Davie baronets

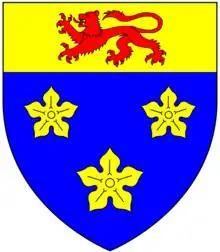
Arms of Davie (ancient) of Creedy in the parish of Sandford, Devon: "Azure, three cinquefoils or on a chief of the last a lion passant gules"

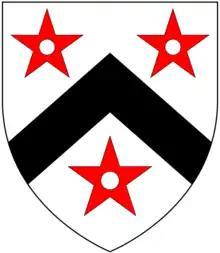
Arms of Davie (modern) of Creedy in the parish of Sandford, Devon: "Argent, a chevron sable between three mullets pierced gules"

The Davie Baronetcy, of Creedy in the County of Devon, was a title in the Baronetage of England. It was created on 9 September 1641 for John Davie, the Member of Parliament for Tiverton in 1621–22.